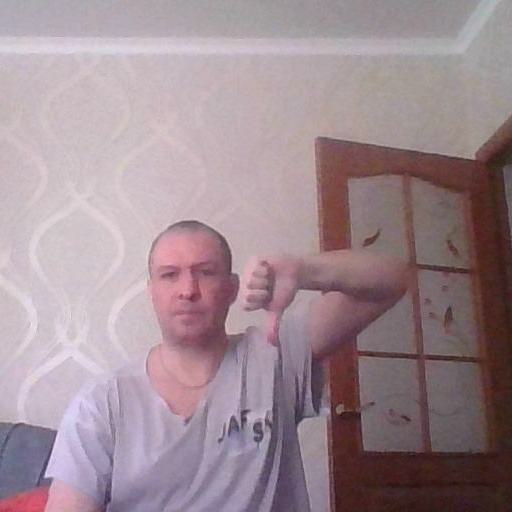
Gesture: dislike